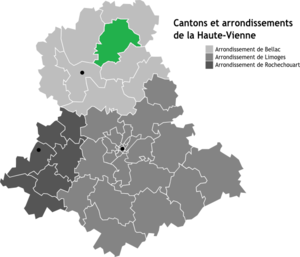
Carte des arrondissements de la Haute-Vienne
Le canton de Magnac-Laval est une ancienne division administrative française située dans le département de la Haute-Vienne et la région Nouvelle-Aquitaine. À la suite du redécoupage cantonal de 2014, le canton est fondu dans celui de Châteauponsac.